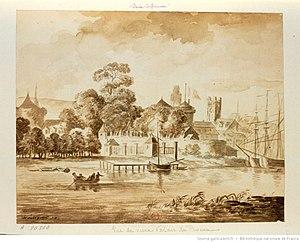
Vue du vieux palais de Rouen (1778).
Le Vieux Palais est le château royal construit par Henri V et détruit pendant la Révolution.